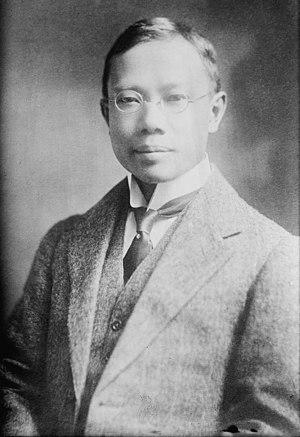
Wu Lien-teh est un médecin chinois né en Malaisie. Il est le premier étudiant en médecine d'origine chinoise de l'université de Cambridge et le premier sino-malaisien nommé pour le prix Nobel de Médecine, en 1935.